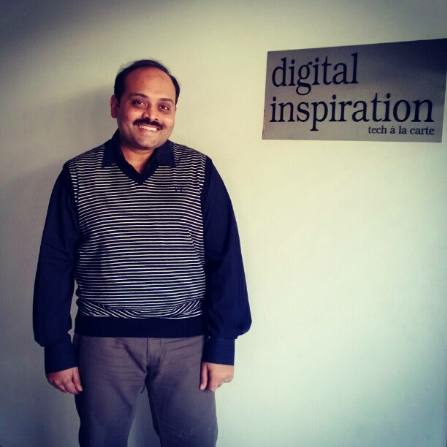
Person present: Yes